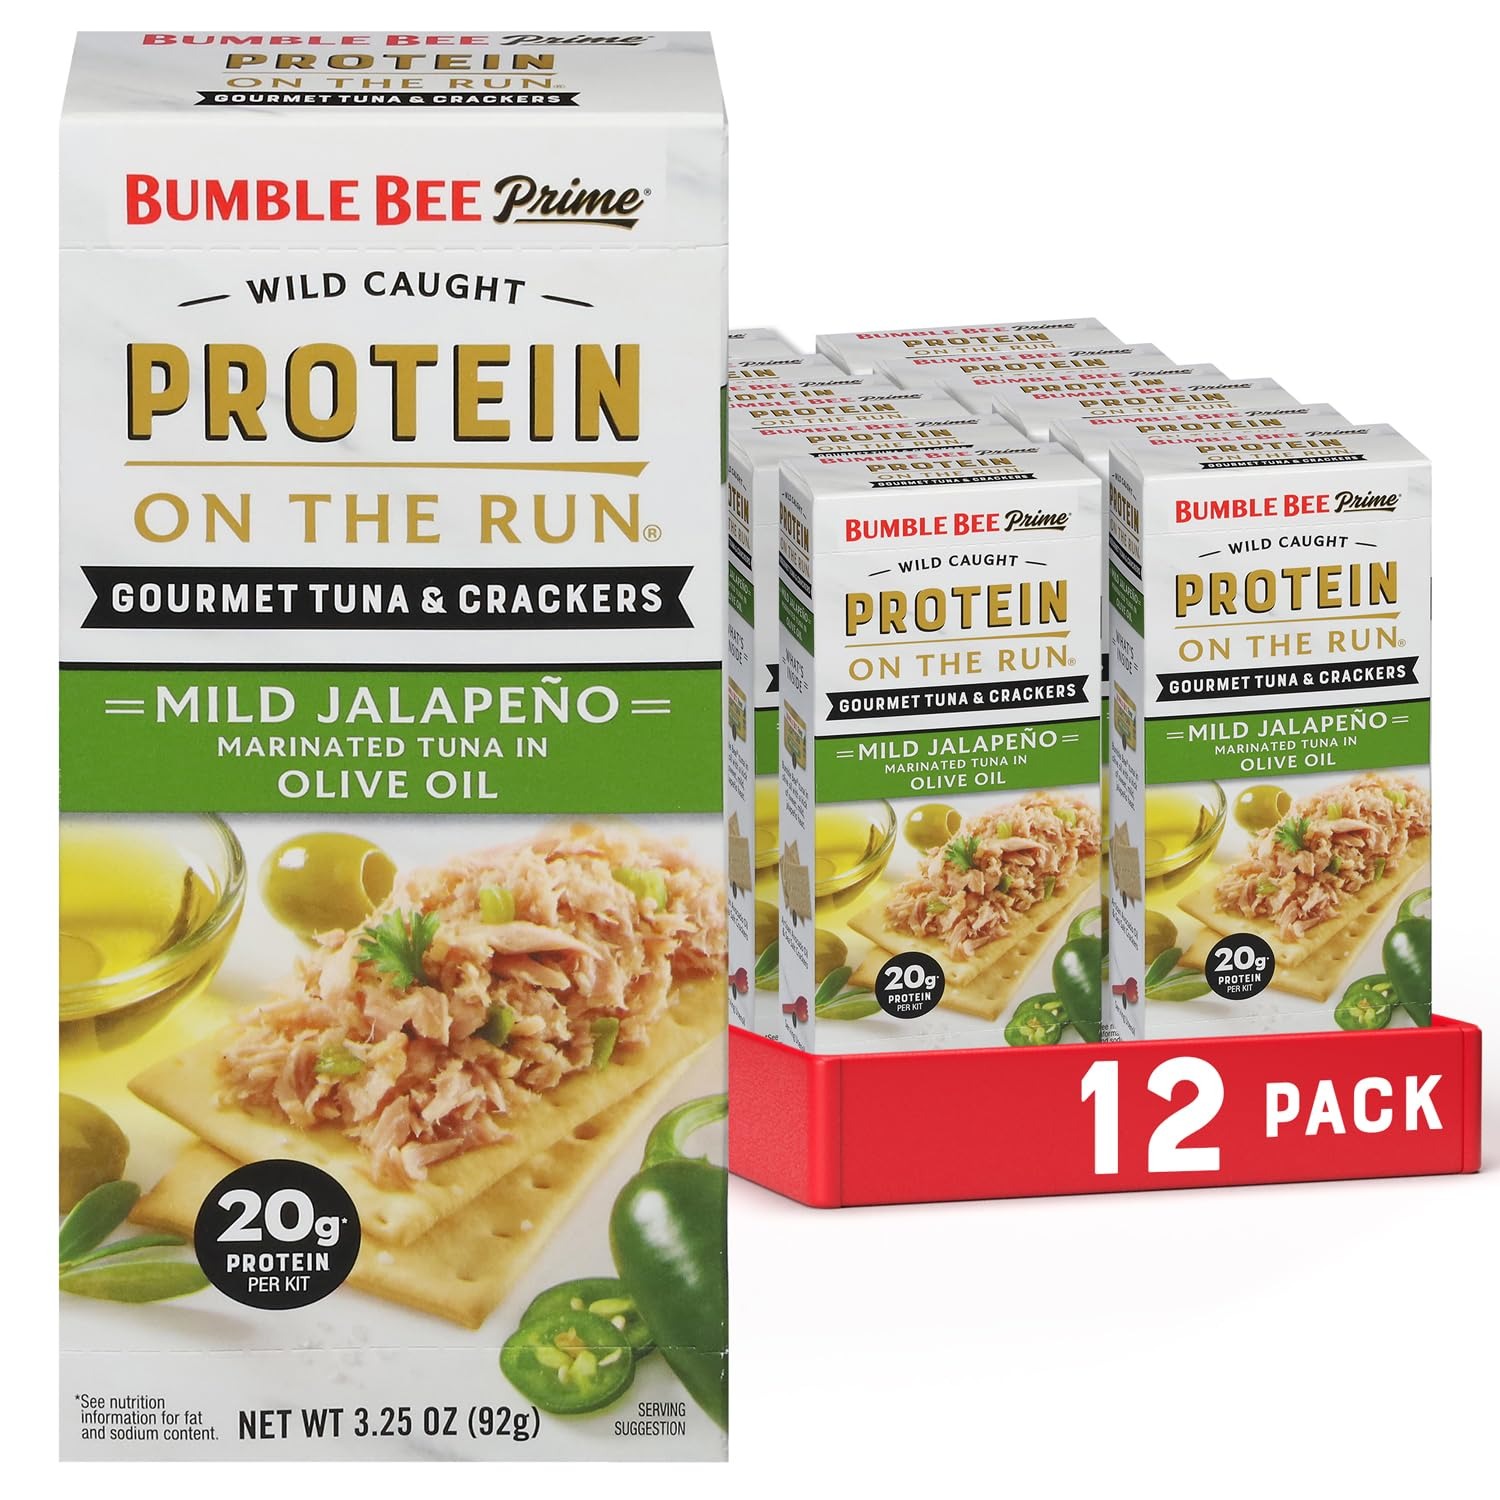
Item Name: Bumble Bee Prime Protein on the Run Tuna Snack Kit, Pack of 12 - Gourmet Tuna Marinated in Olive Oil & Mild Jalapeno with Crackers and Serving Utensil - 20g of Protein Per Serving
Bullet Point 1: BUMBLE BEE PRIME TUNA SNACK KIT: Includes 1 can of delicious Bumble Bee light tuna in oil with a taste of sweet and mild jalapeño heat, 3 artisan olive oil & sea salt crackers, and 1 serving utensil
Bullet Point 2: EXCELLENT SOURCE OF PROTEIN: Packed with 20 grams of protein per kit
Bullet Point 3: DOLPHIN SAFE: The tuna contained in this product is dolphin safe as it was caught in compliance with the United States Dolphin Protection Consumer Information Act
Bullet Point 4: SATISFYING SNACK: For a go-to tuna snack that's an excellent source of protein, savor the moment to fuel your body, one delicious bite at a time
Bullet Point 5: THOUGHTFUL PACKAGING: The recyclable paperboard box transforms into a nifty snack tray to hold the kit while placing Bumble Bee tuna onto the crackers with the included serving utensil
Bullet Point 6: CONVENIENTLY FIT YOUR LIFESTYLE: Perfect for a quick bite in between work or class, long commutes, as part of a meal, enjoy at home or on the go
Value: 39.0
Unit: Ounce

Price: 3.34